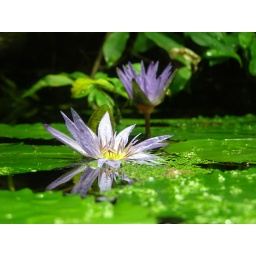
gorgeous flower in water